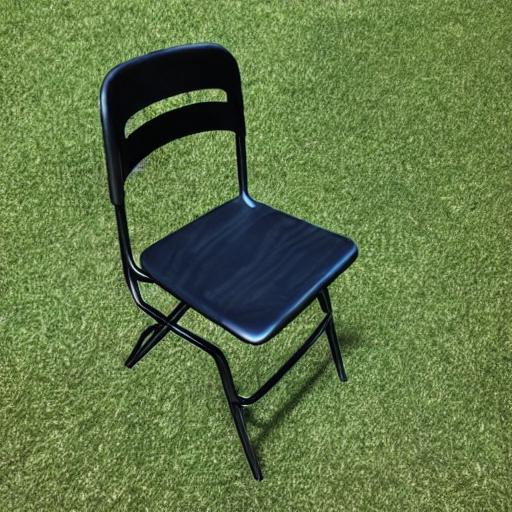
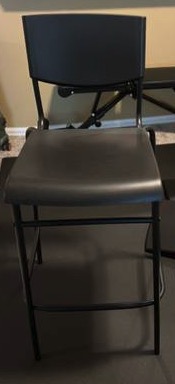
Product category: stool
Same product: no